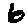
Label: 6